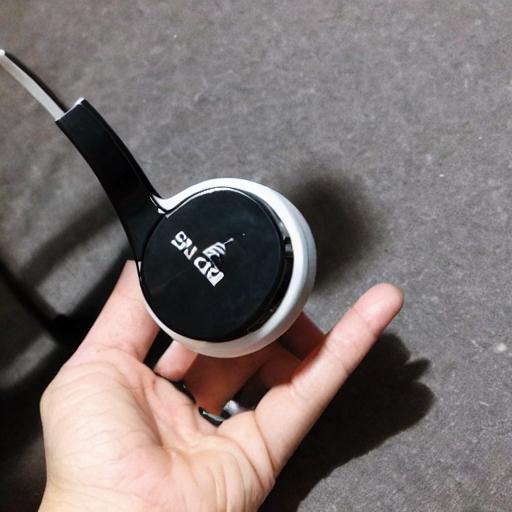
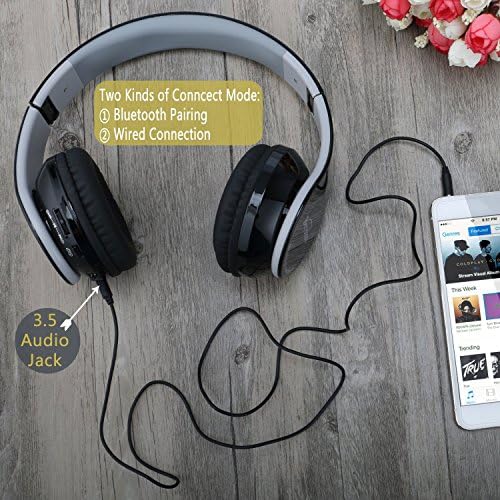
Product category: headphones
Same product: no